Macaco (band)

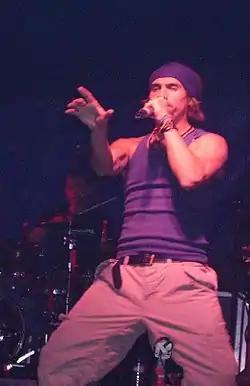
Macaco in a concert in Badajoz

Macaco (Vianey) is a musical band from Barcelona, Spain formed in 1997 by Dani Carbonell, who was also one of the original lead singers of the new flamenco group Ojos de Brujo. Carbonell left Ojos de Brujo after the debut album, "Vengue" in 2001, but has continued to make guest appearances on the group's later albums.